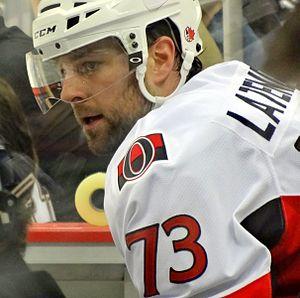
Guillaume Latendresse est un joueur professionnel canadien de hockey sur glace. Il évoluait au poste d'ailier droit.